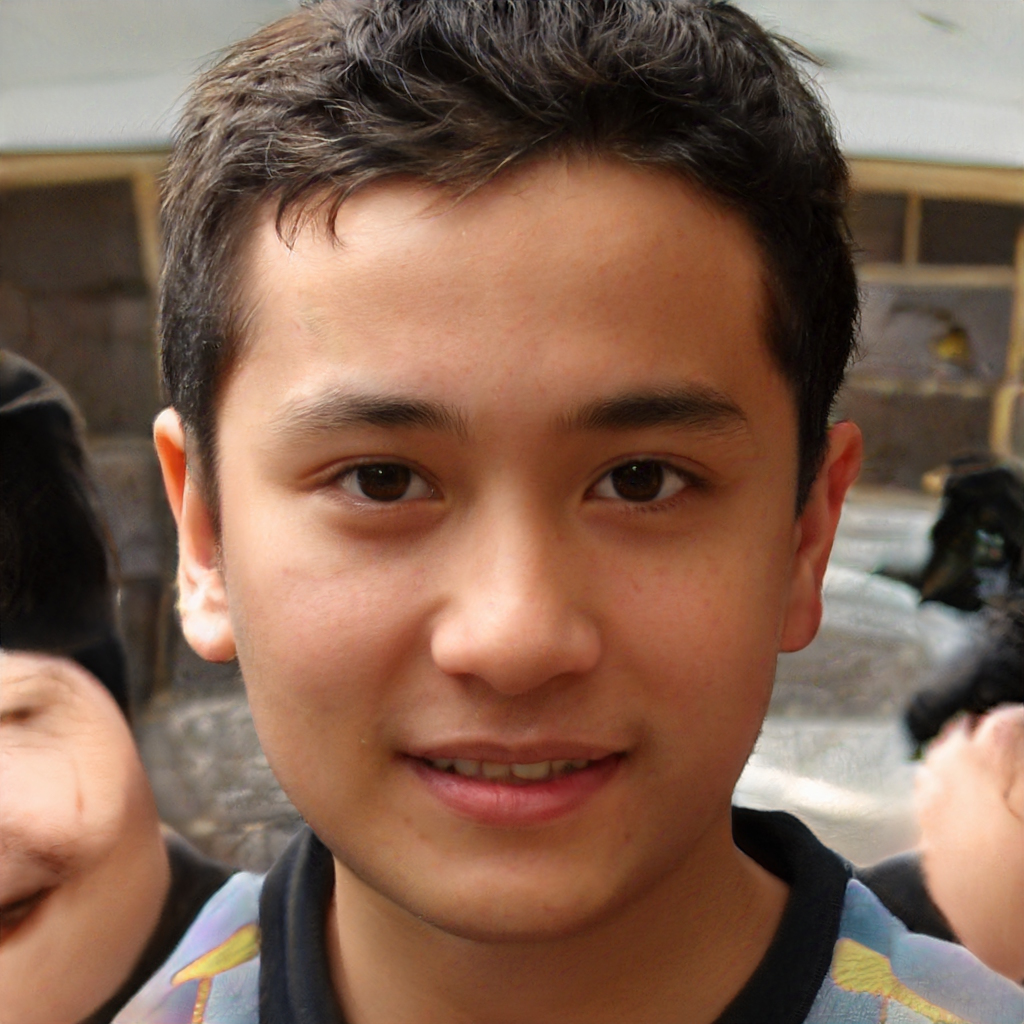
Gender: Male